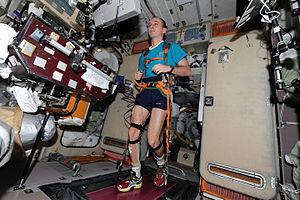
Sergueï Nikolaïevitch Riazanski, né le 13 novembre 1974, est un cosmonaute russe vétéran de deux mission de longues durée sur l'ISS.